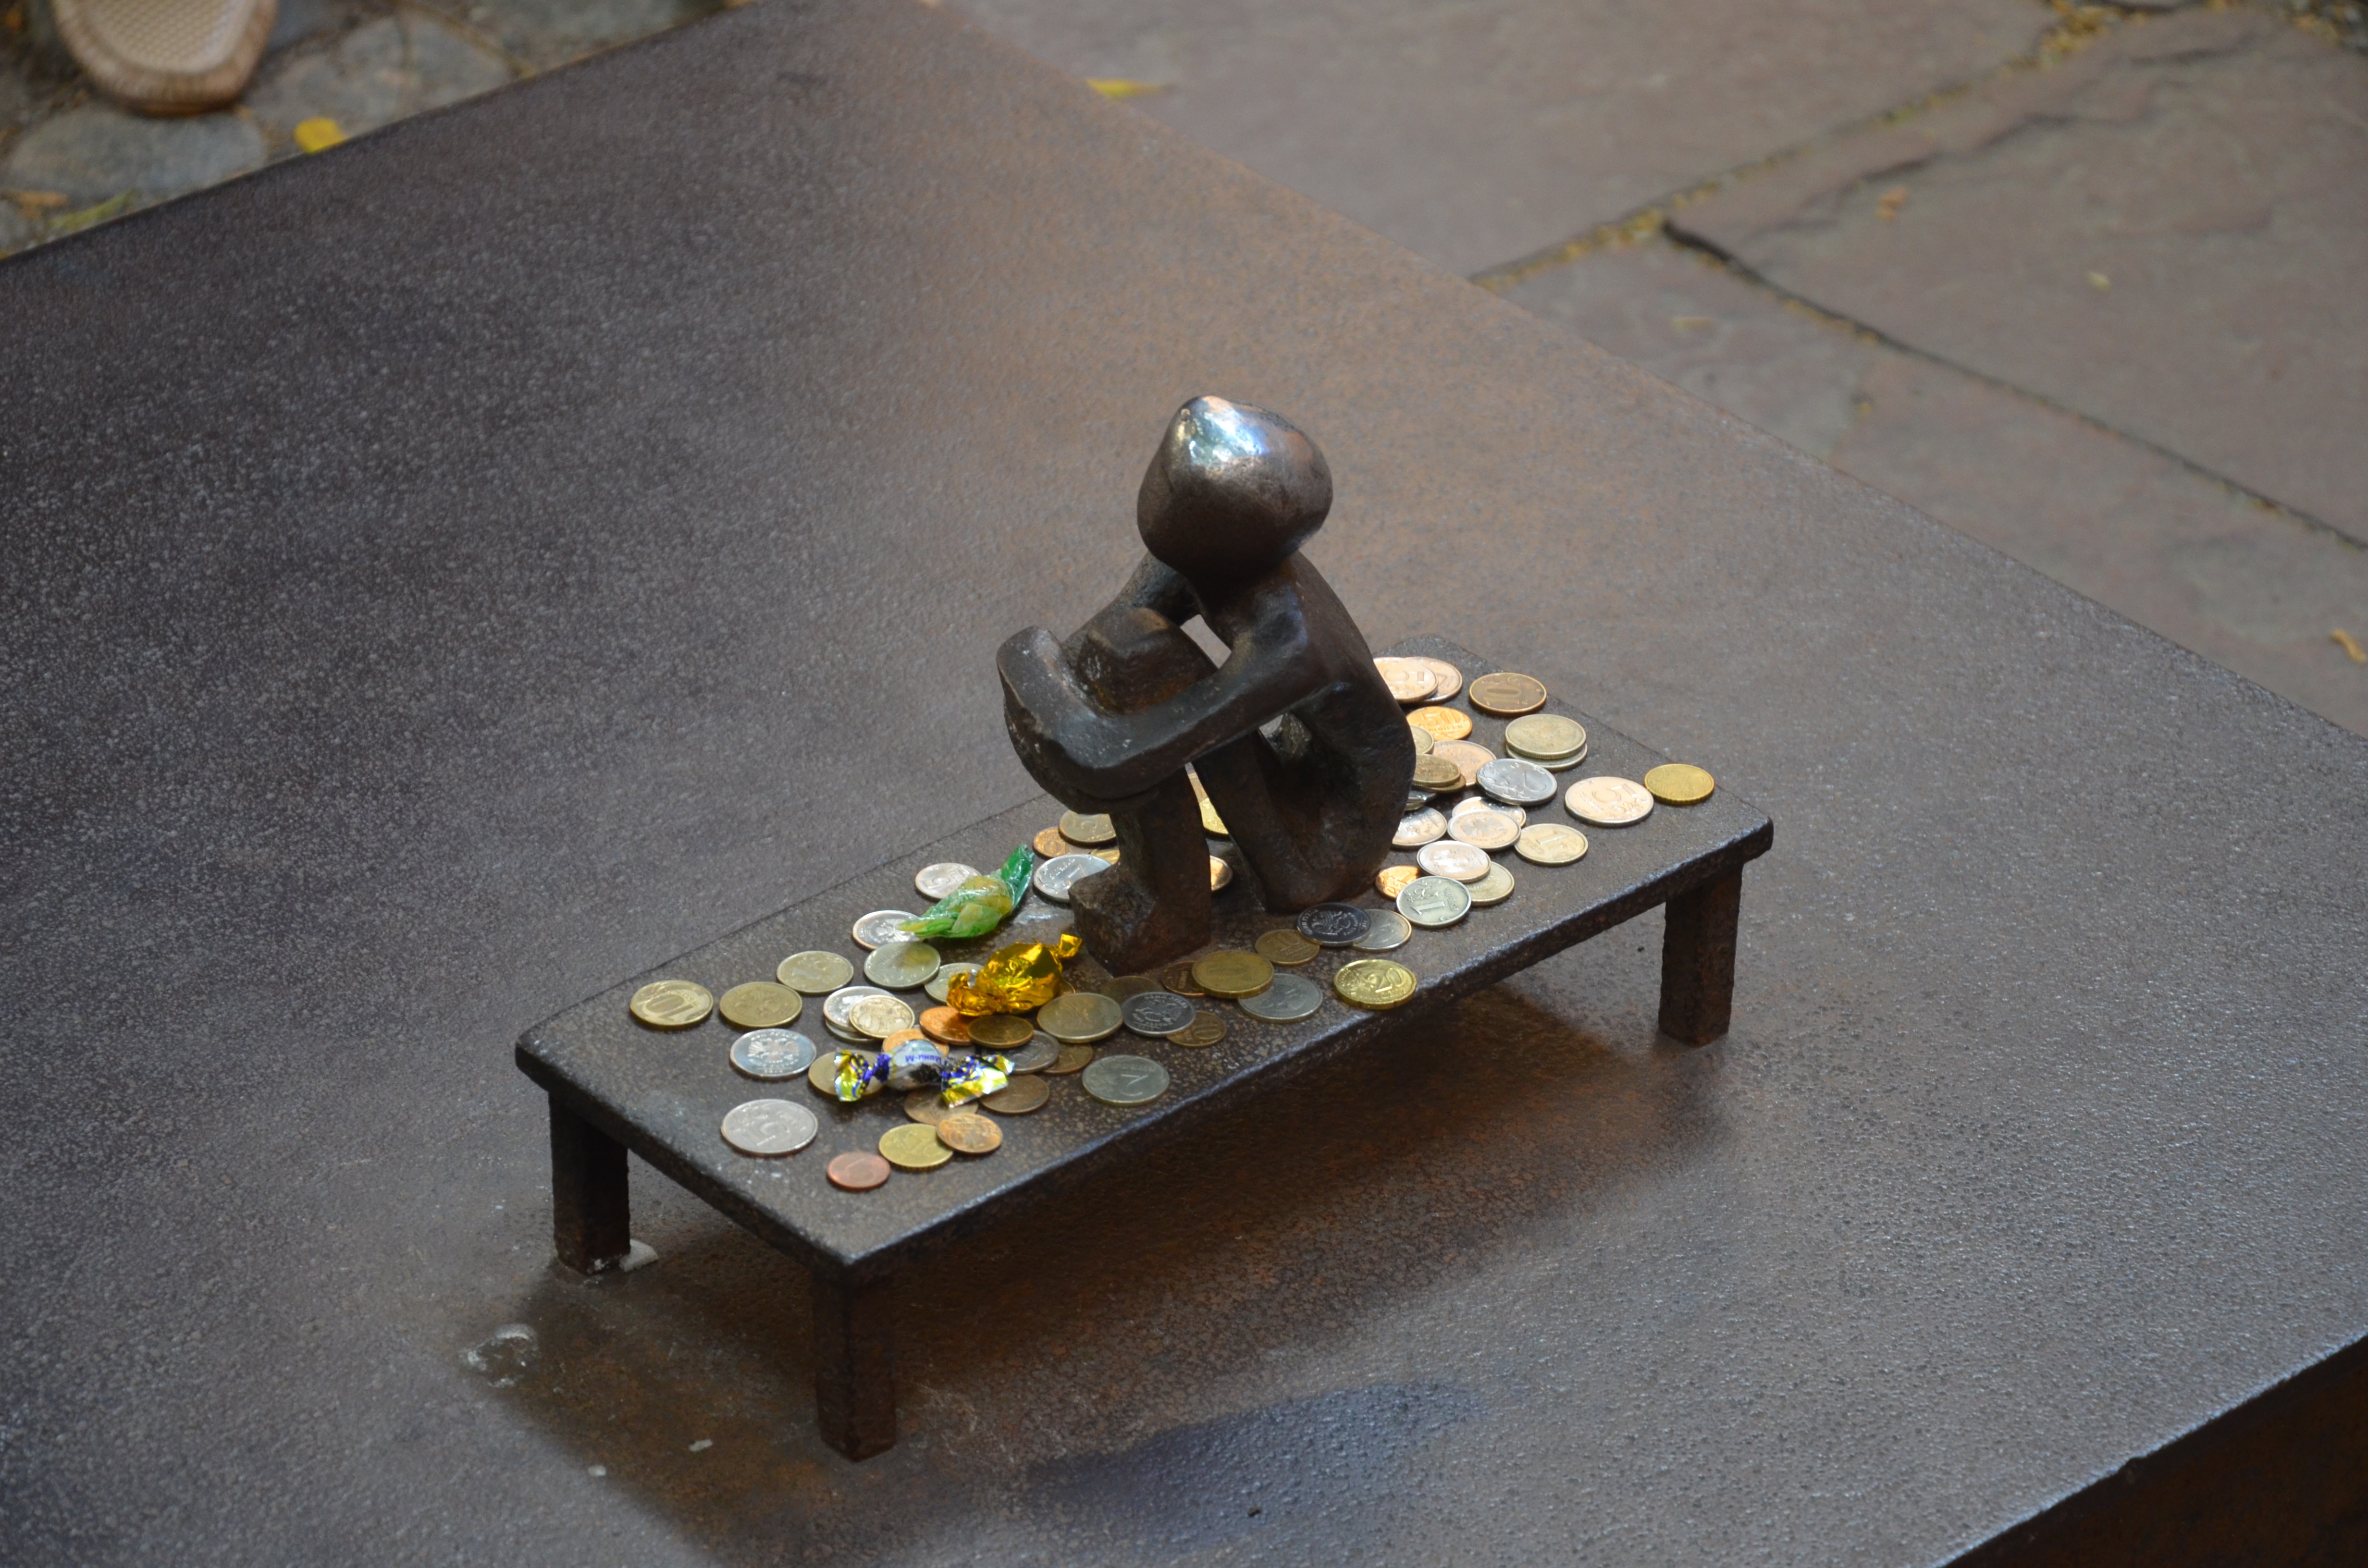
table, monument, toy, miniature, art, little, shape, trivia test